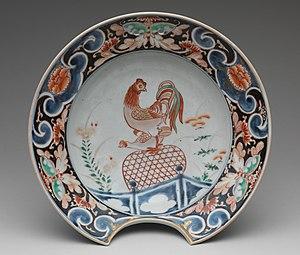
Arita est une ville du district de Nishimatsuura, dans la préfecture de Saga, sur l'île de Kyūshū, au Japon. Le quartier d’Arita dans la ville de Nishi Matsuura est célèbre pour être le lieu où la première cuisson réussie de la porcelaine a eu lieu au Japon.